Parker, Pennsylvania

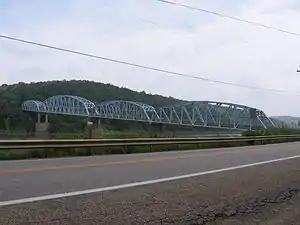
Parker Bridge

The Allegheny River, at this point is not used to transport goods and materials, but is still a navigable waterway for boating. The first lock, Allegheny River Lock and Dam No. 9, is located south of Parker, just past the borough of East Brady.